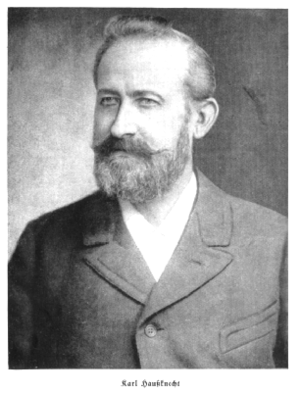
Heinrich Carl Haussknecht est un pharmacien et un botaniste allemand, né en 1838 à Bennungen en Saxe-Anhalt et mort en 1903 à Weimar.